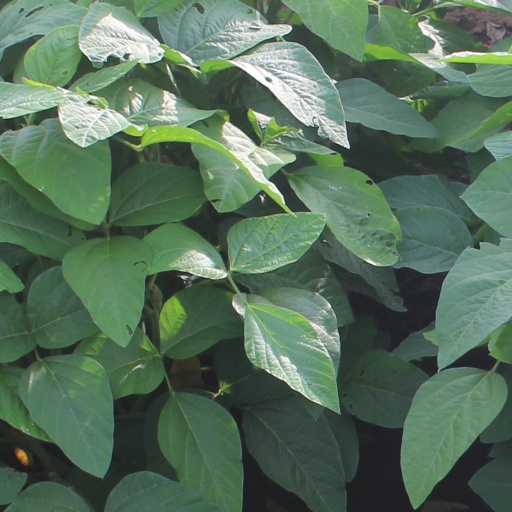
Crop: soybean